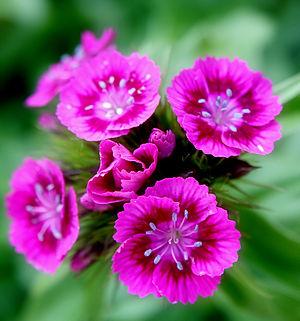
Dianthus est un genre de plantes de la famille des Caryophyllaceae. C'est le genre des œillets véritables.